John Henshaw

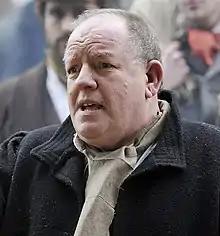
Henshaw in 2011

John Joseph Henshaw is an English actor, best known for his roles as Ken Dixon the landlord in "Early Doors", Wilf Bradshaw in "Born and Bred" and PC Roy Bramwell in "The Cops." Often associated with characters who are "hard men", he played John Prescott in the 2007 ITV drama "Confessions of a Diary Secretary".